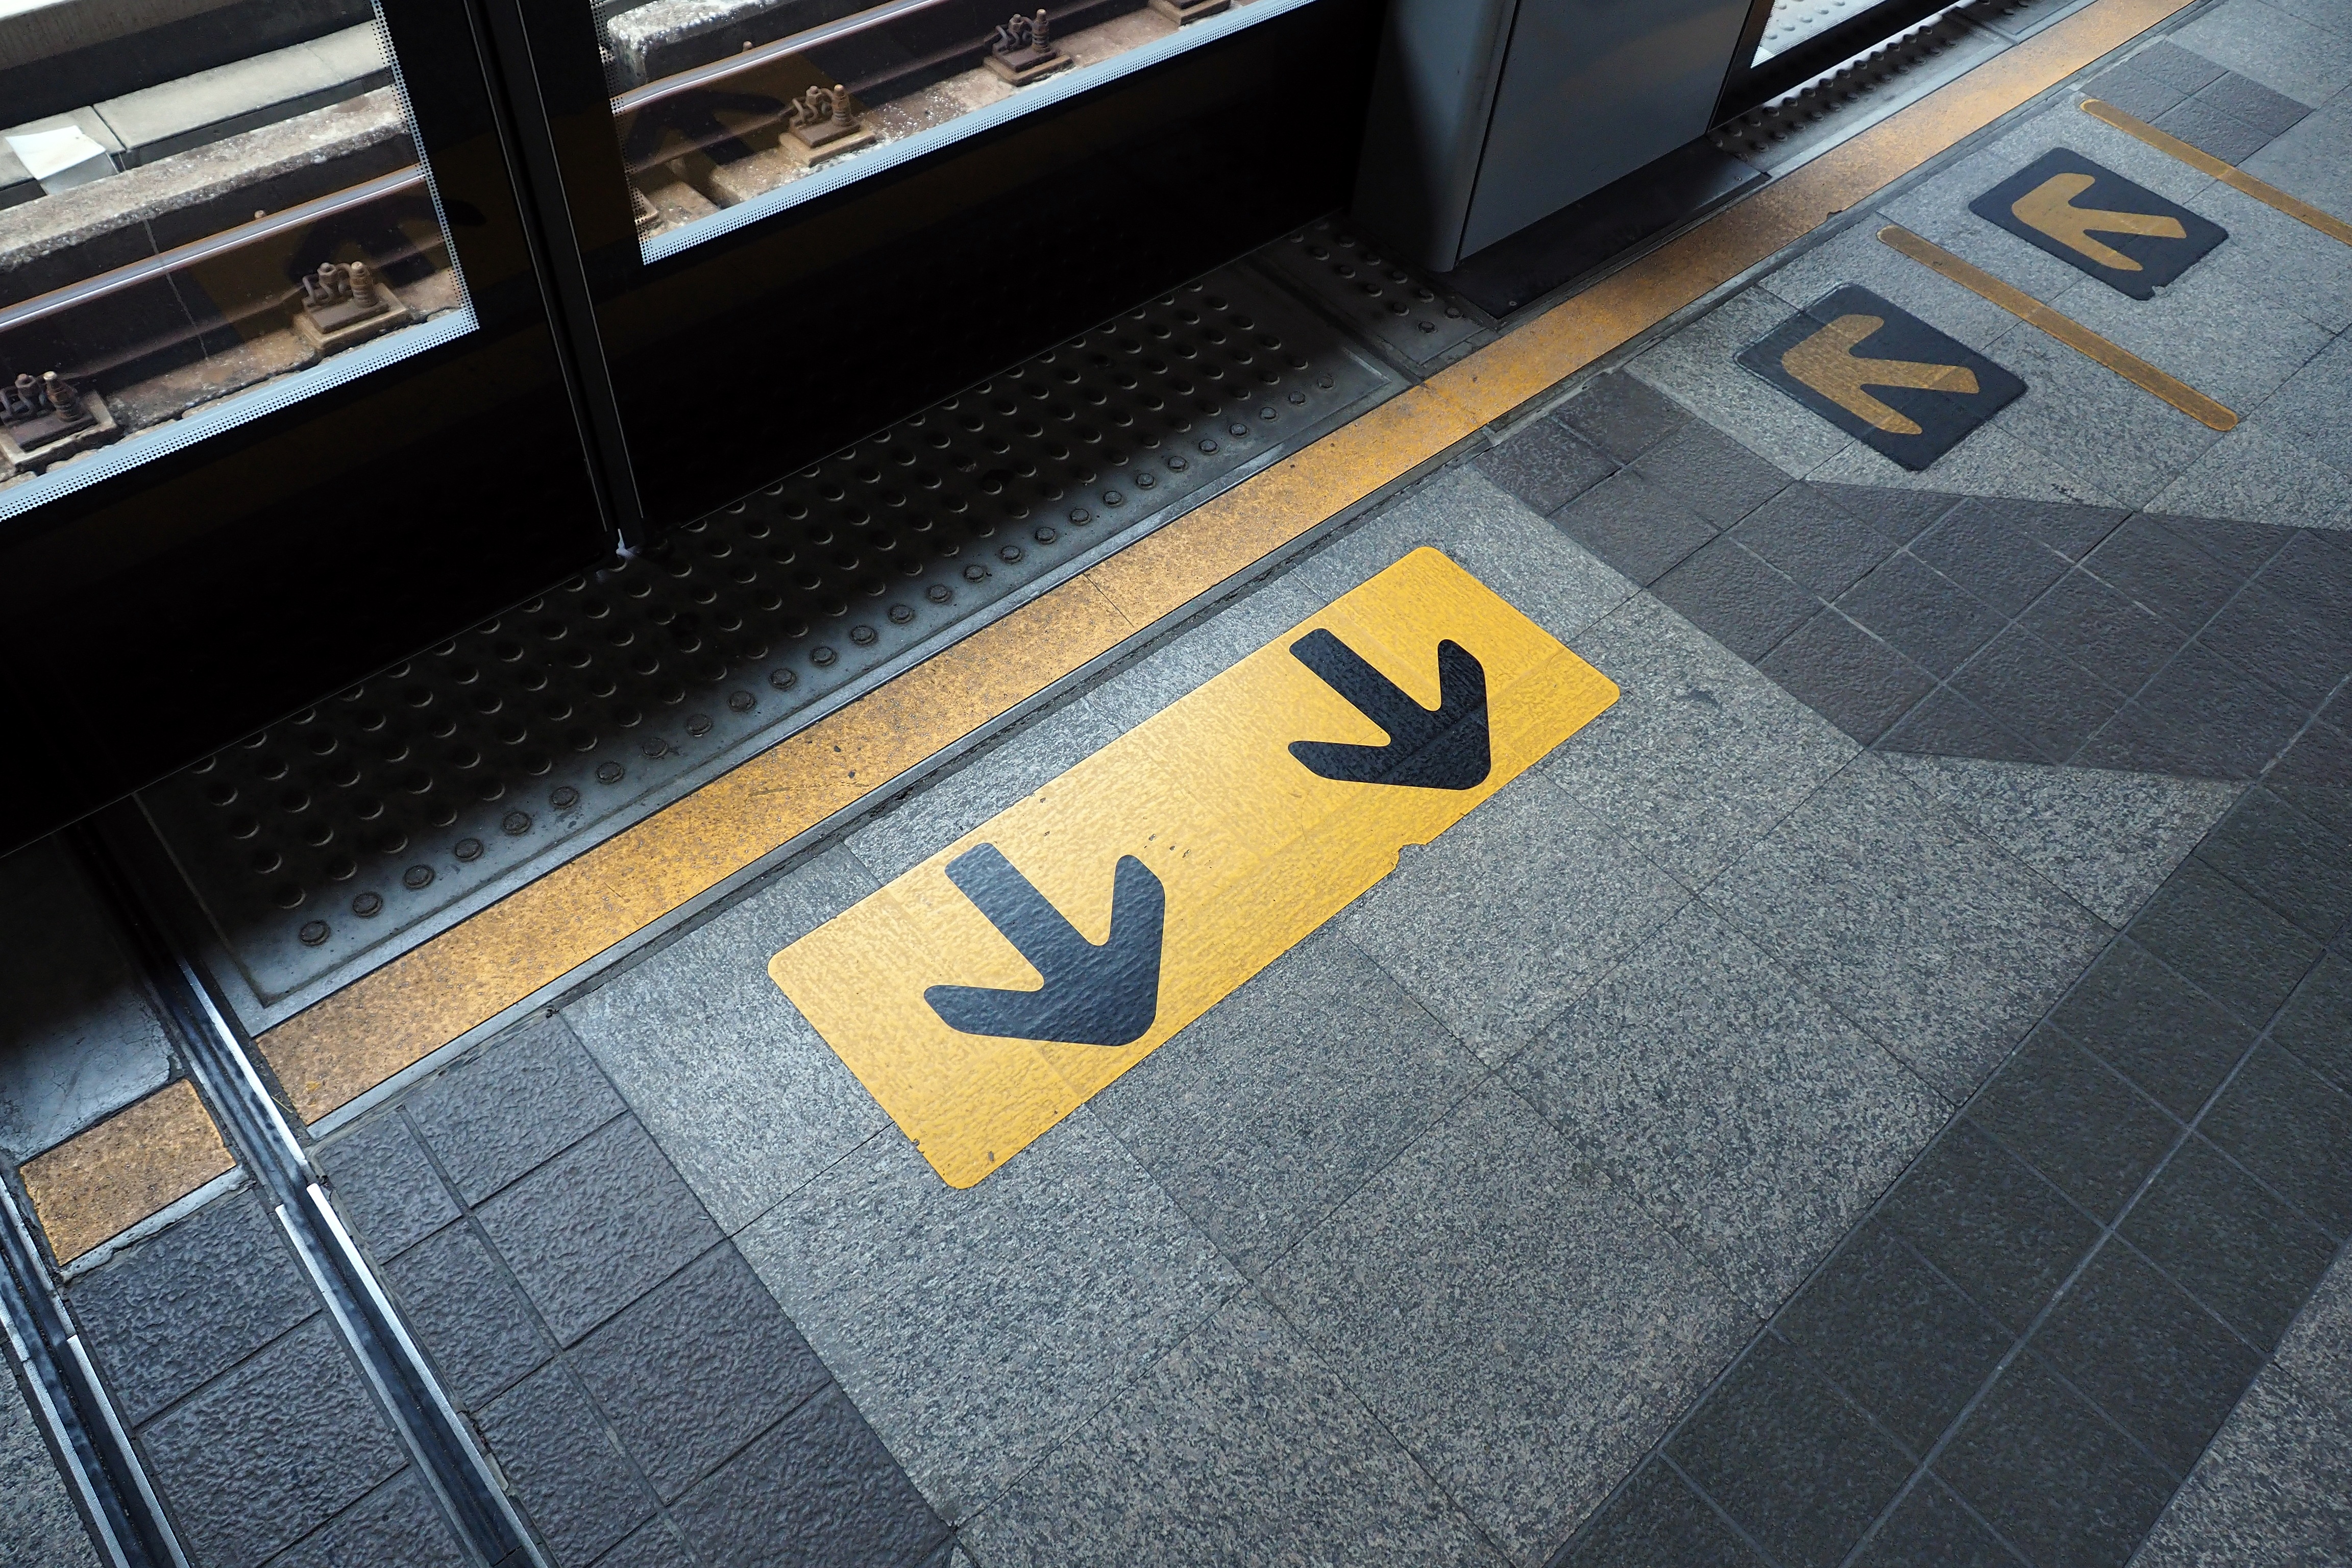
number, travel, line, exit, entrance, black, yellow, lane, arrow, design, signs, shape, electric train, flooring, pedestrian crossing, the symbol, the navigation